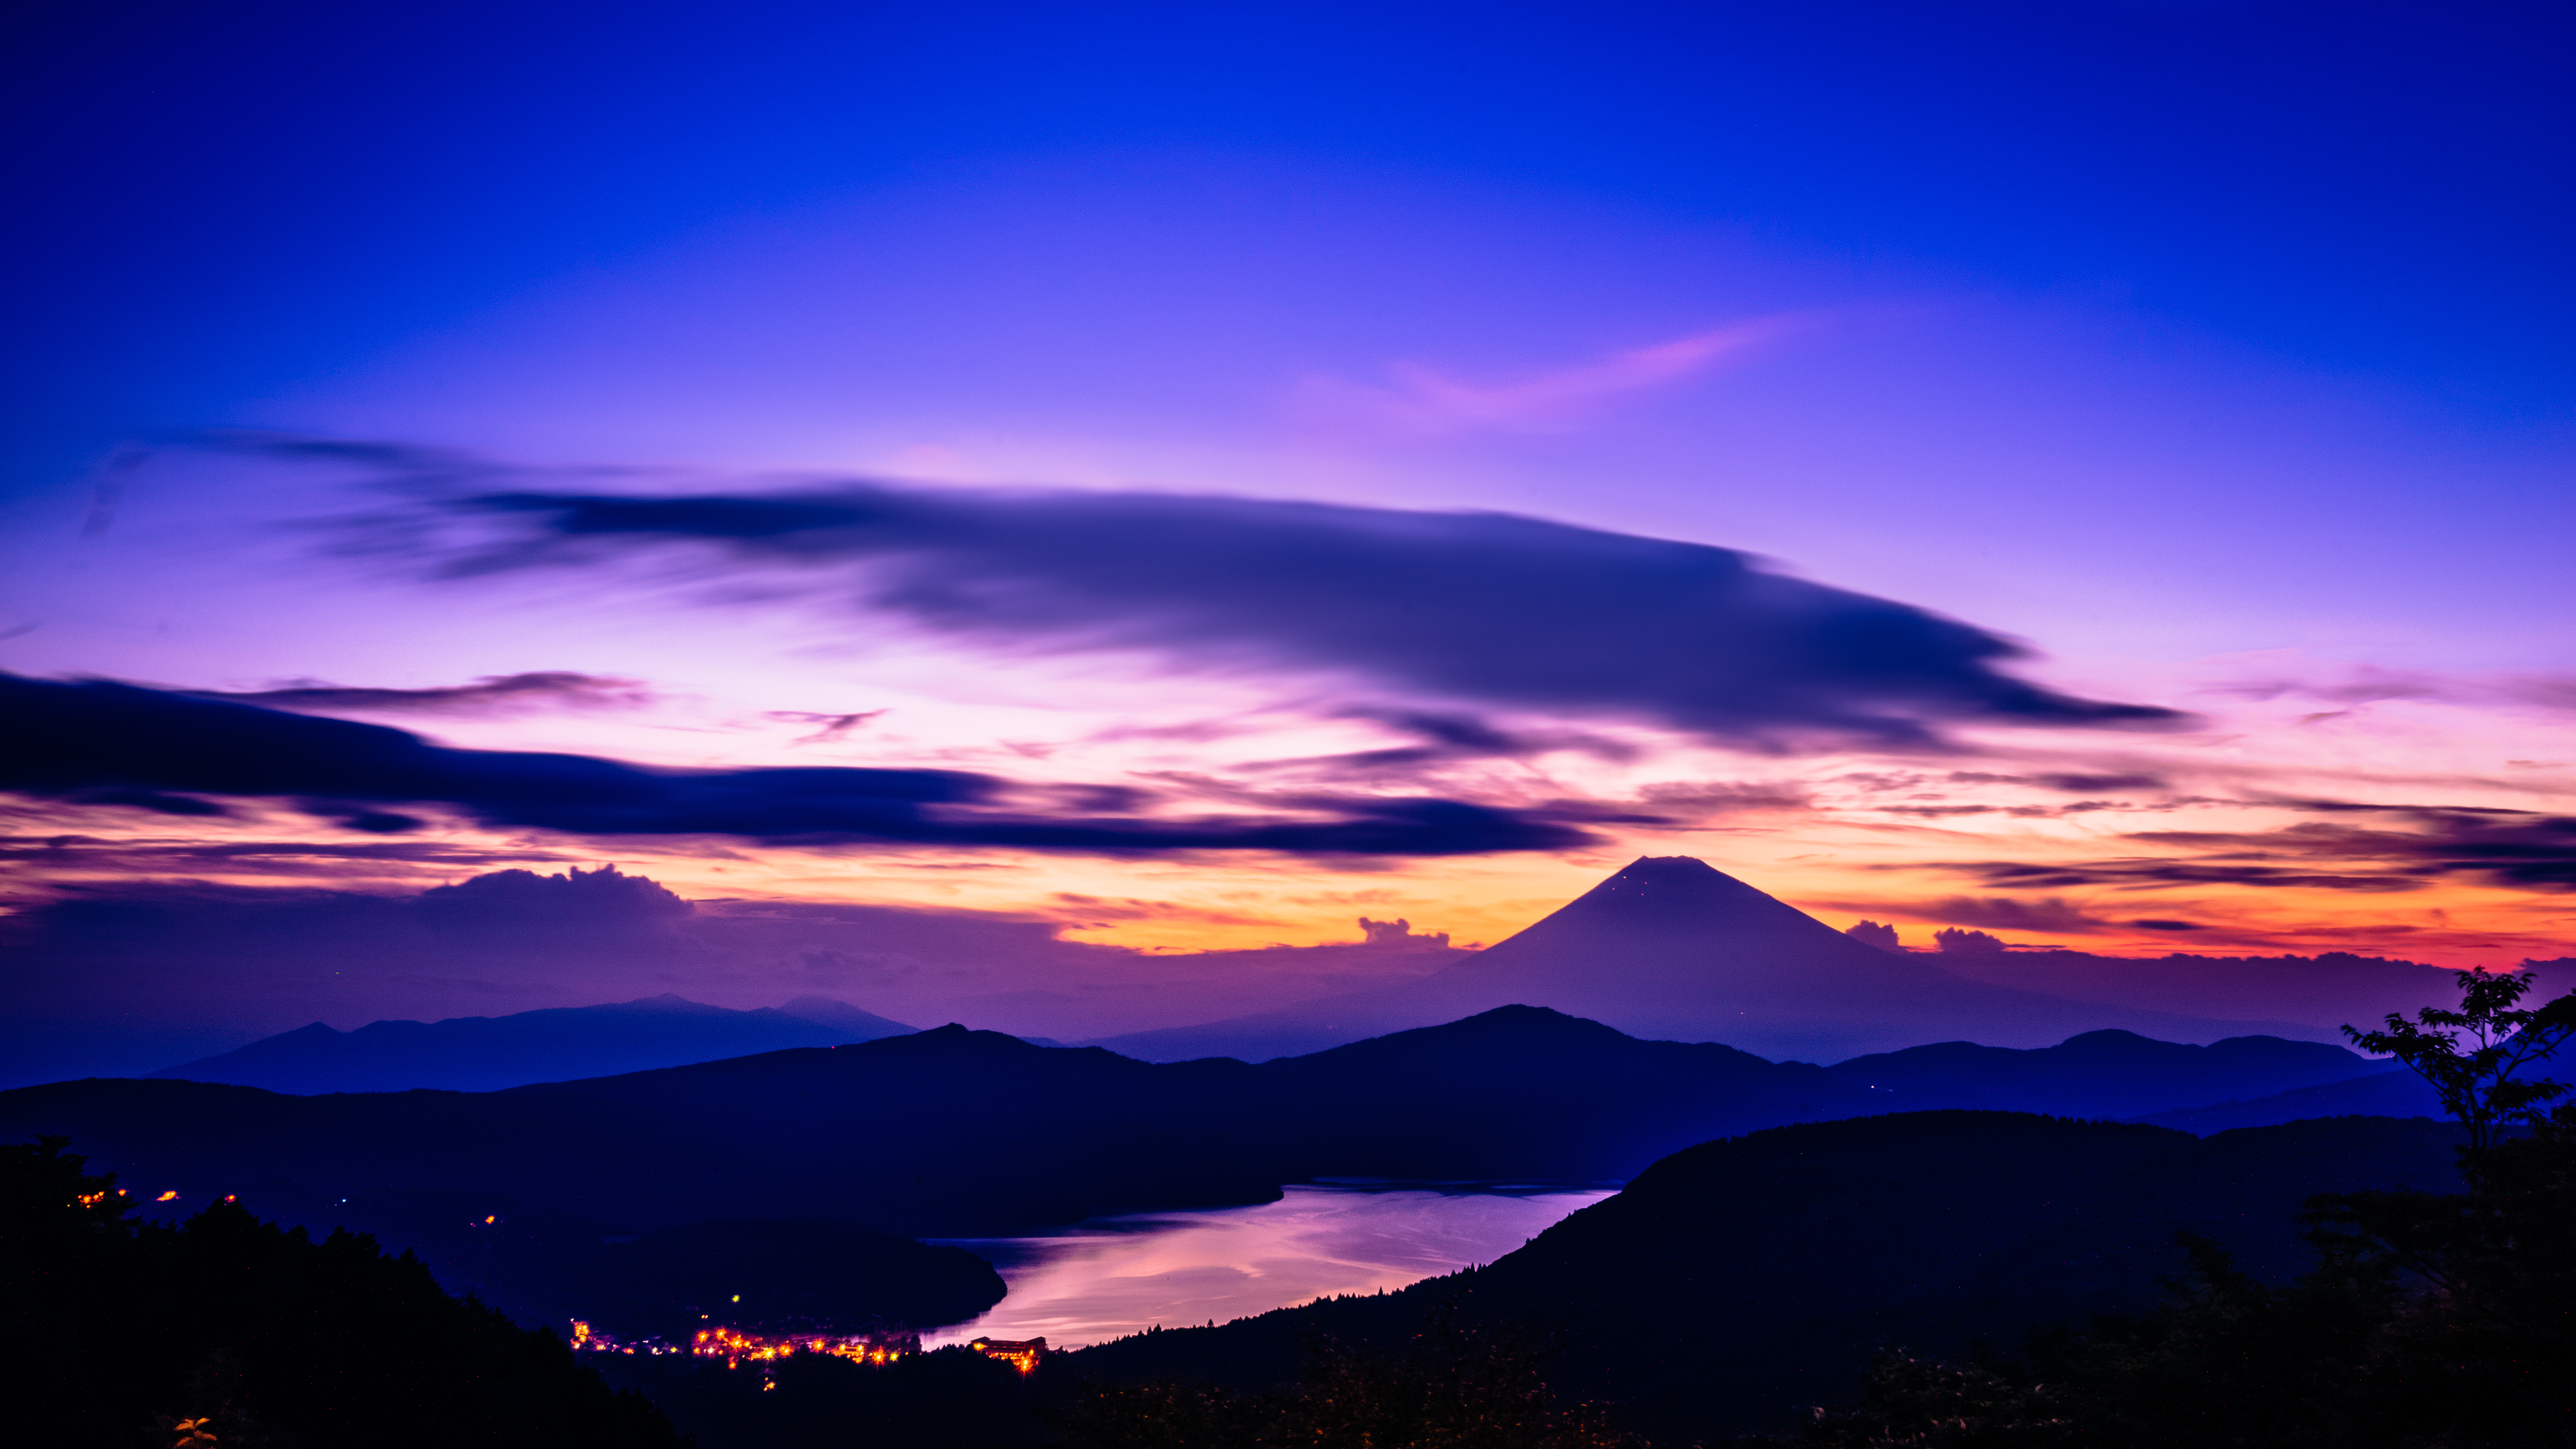
horizon, mountain, cloud, sky, sunrise, sunset, morning, dawn, atmosphere, dusk, evening, japan, kanagawa, bluehour, hakone, afterglow, hakoneturnpike, taikanzan, atdust, mountainous landforms, red sky at morning